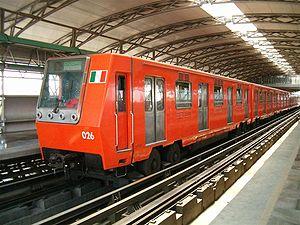
Le MP-68 est un matériel roulant sur pneumatiques utilisé dans le métro de Mexico sur les lignes 1 et B. Soixante trains furent livrés. Ce fut un dérivé des rames parisiennes MP 59.
La ligne B est une des douze lignes du métro de Mexico, au Mexique.